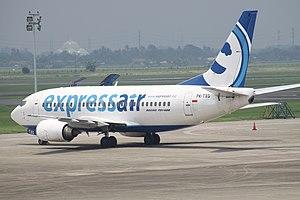
XpressAir est une compagnie aérienne indonésienne proposant des liaisons directes sur l'est du pays depuis le 23 juin 2003, et des destinations internationales vers la Malaisie depuis 2014. Commençant son activité avec deux Boeing 737, Xpress Air est devenue la première compagnie privée du pays à proposer des lignes régulières entre Jakarta et 24 destinations domestiques comme Makassar, Ternate, Sorong, Manokwari, et Jayapura. Makassar sert de hub principal pour tous les vols en provenance de Java vers les villes orientales de l'Indonésie, pendant que Sorong sert de hub secondaire en Papouasie pour les villes éloignées de l'île.